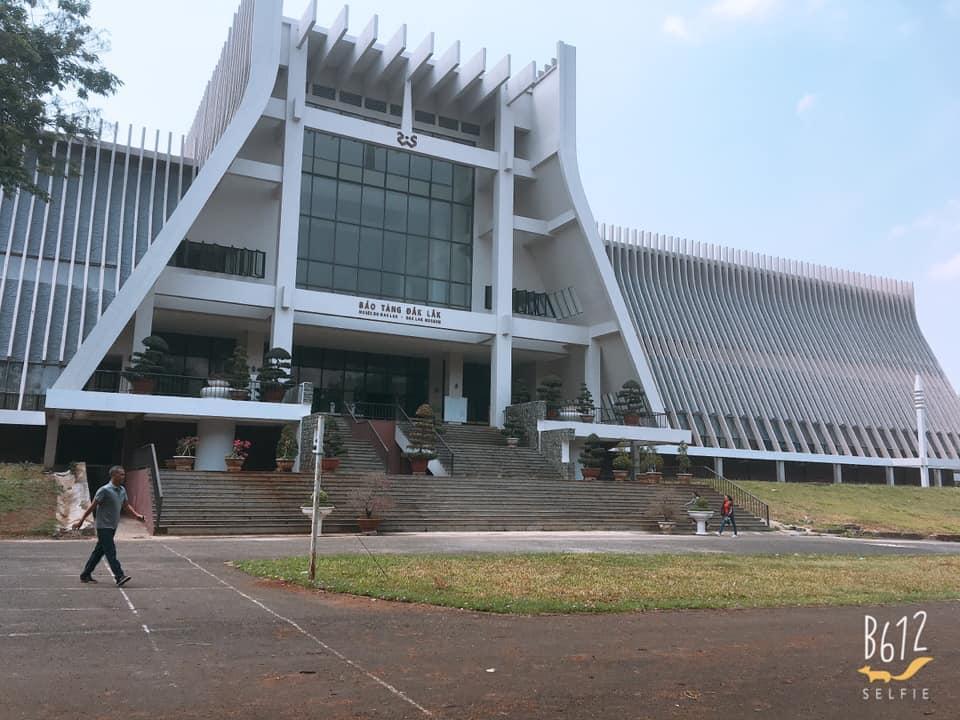
bức ảnh mô tả mặt trước của một toà nhà lớn